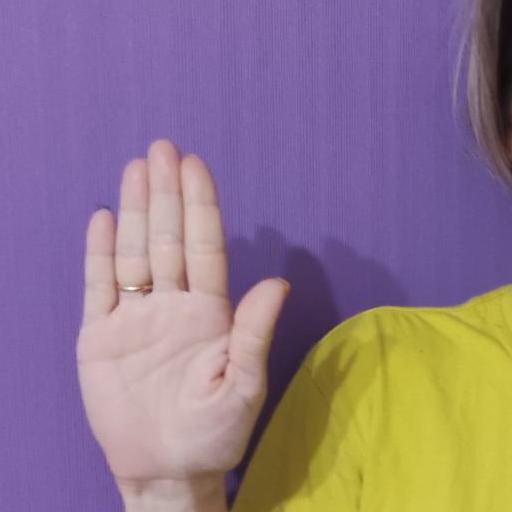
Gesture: stop